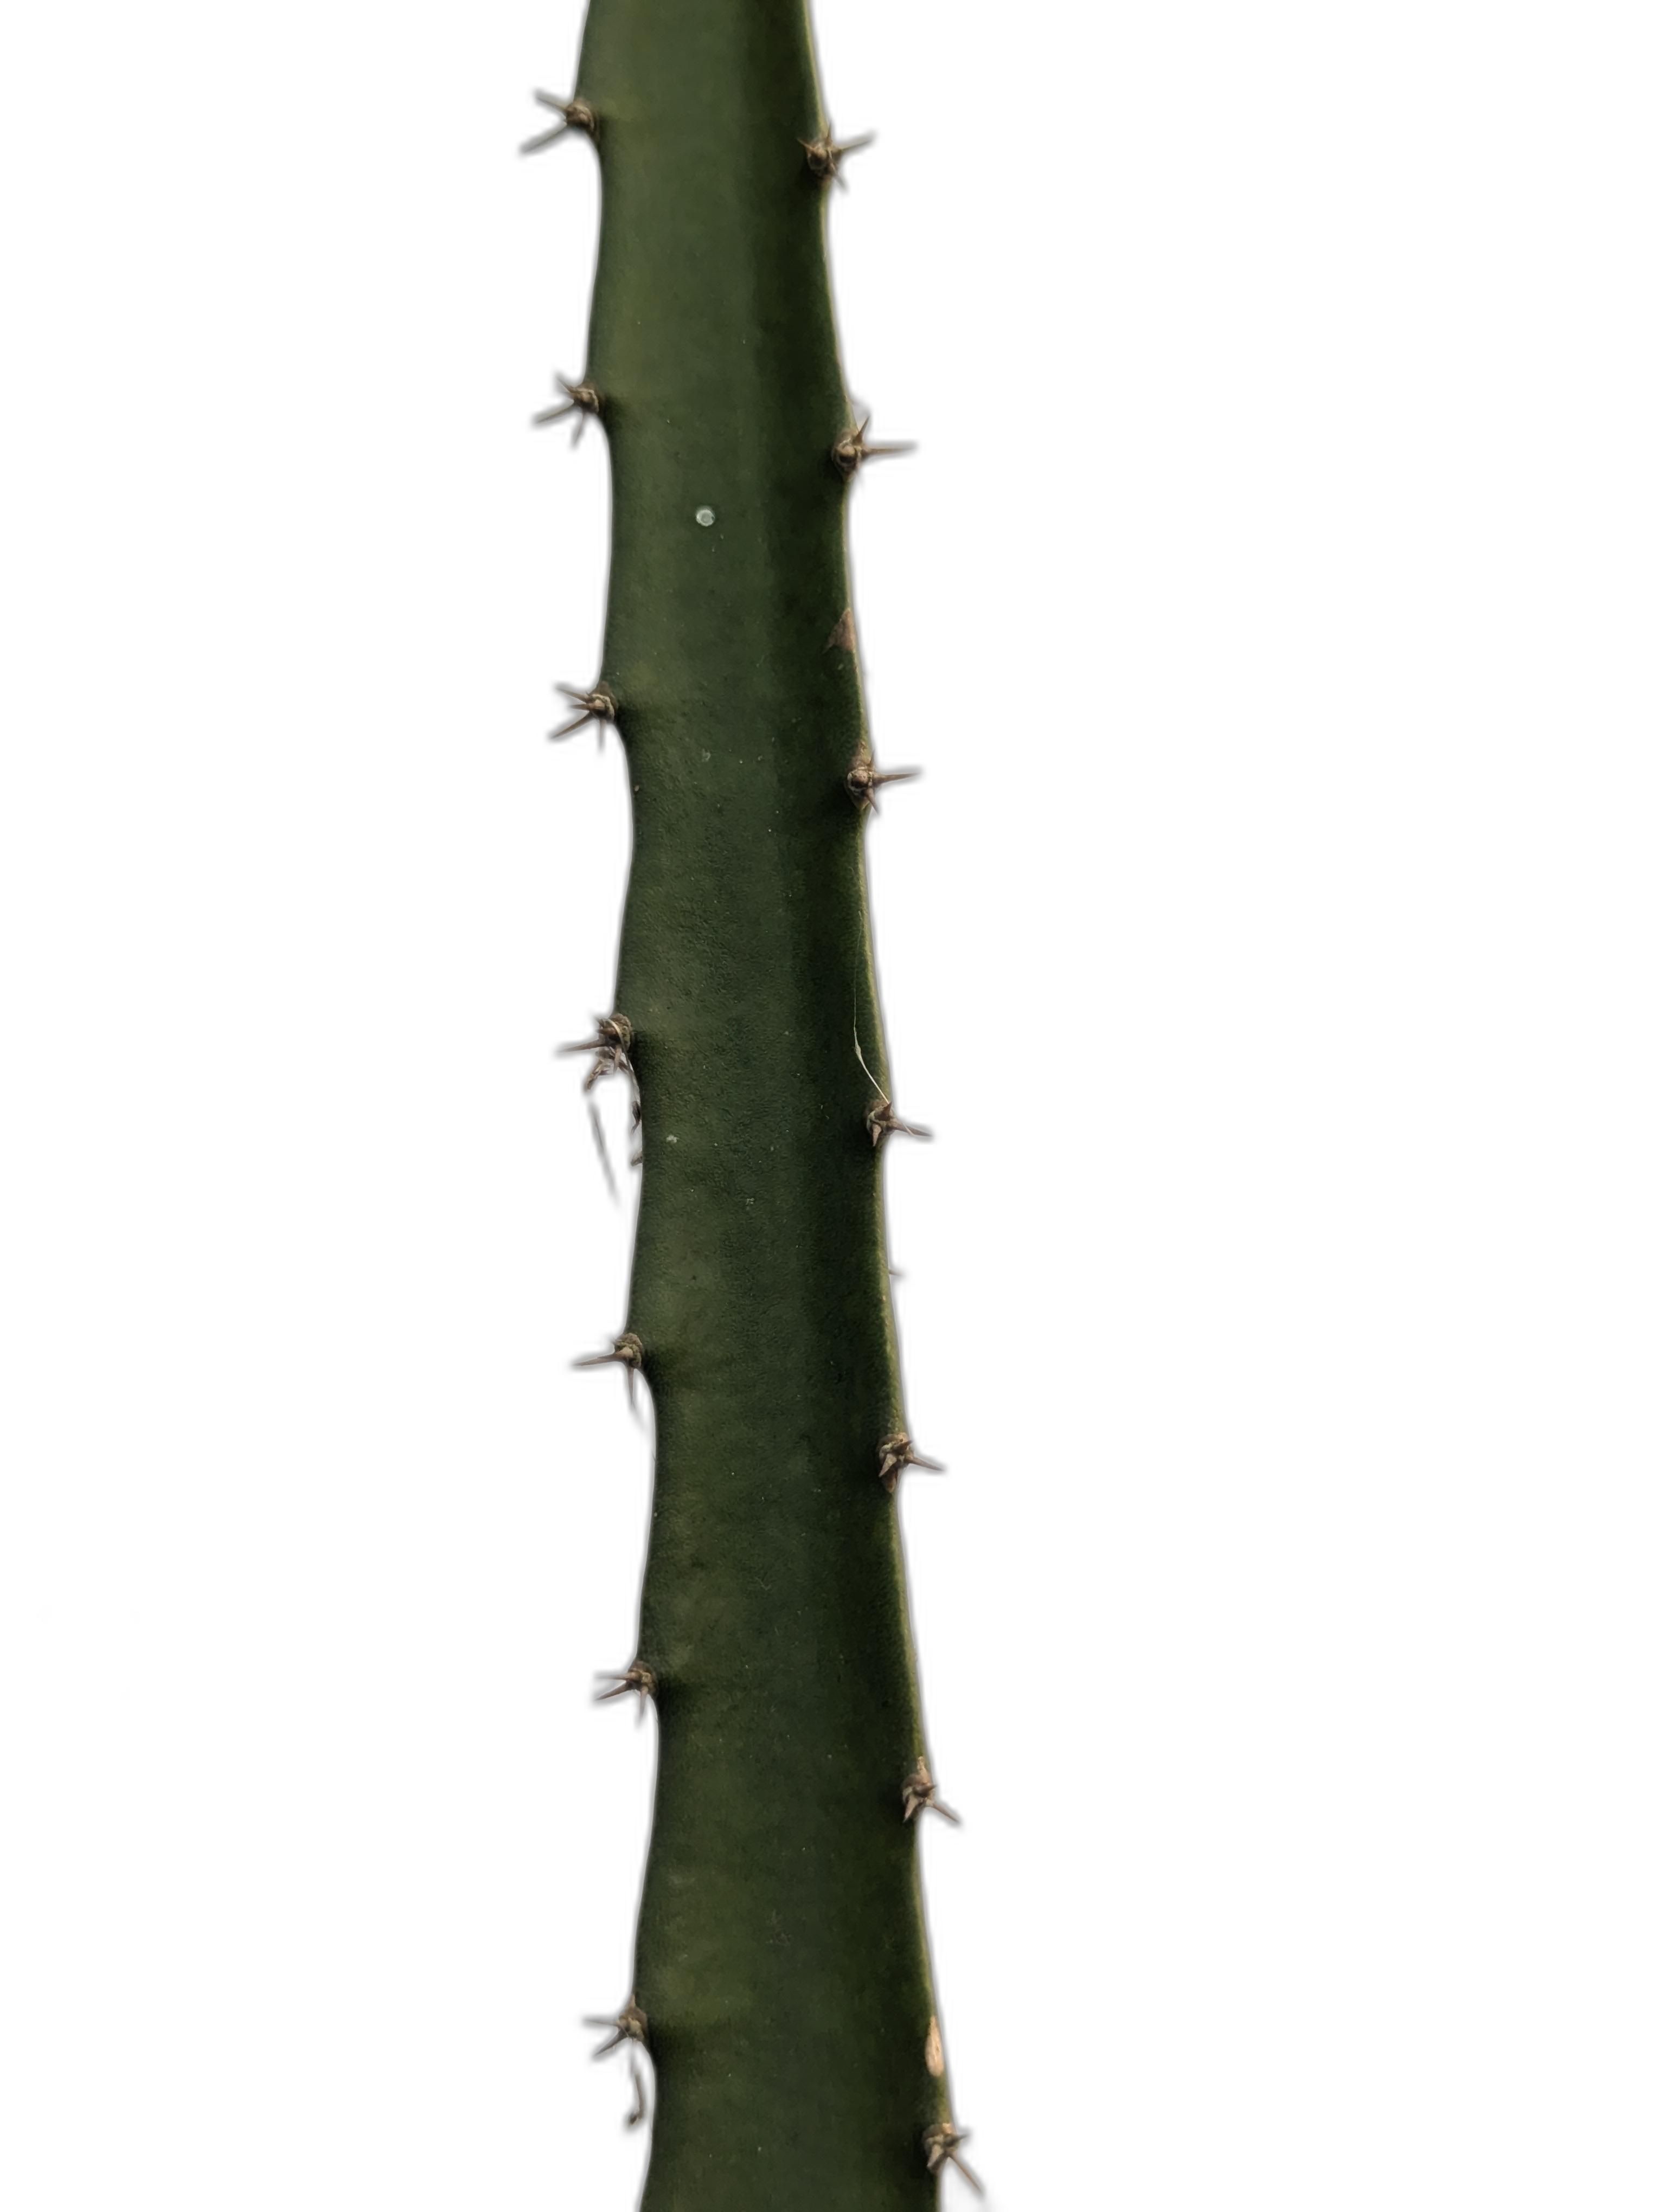
Label: Good leaf